Over-the-Rhine

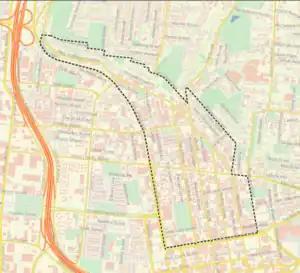
Over-the-Rhine and its surroundings

Over-the-Rhine, one of the largest, most intact urban historic districts in the United States, has several districts. The Northern Liberties, Findlay Market and the Brewery District are north of Liberty Street. South of Liberty are the Gateway Quarter and Pendleton.